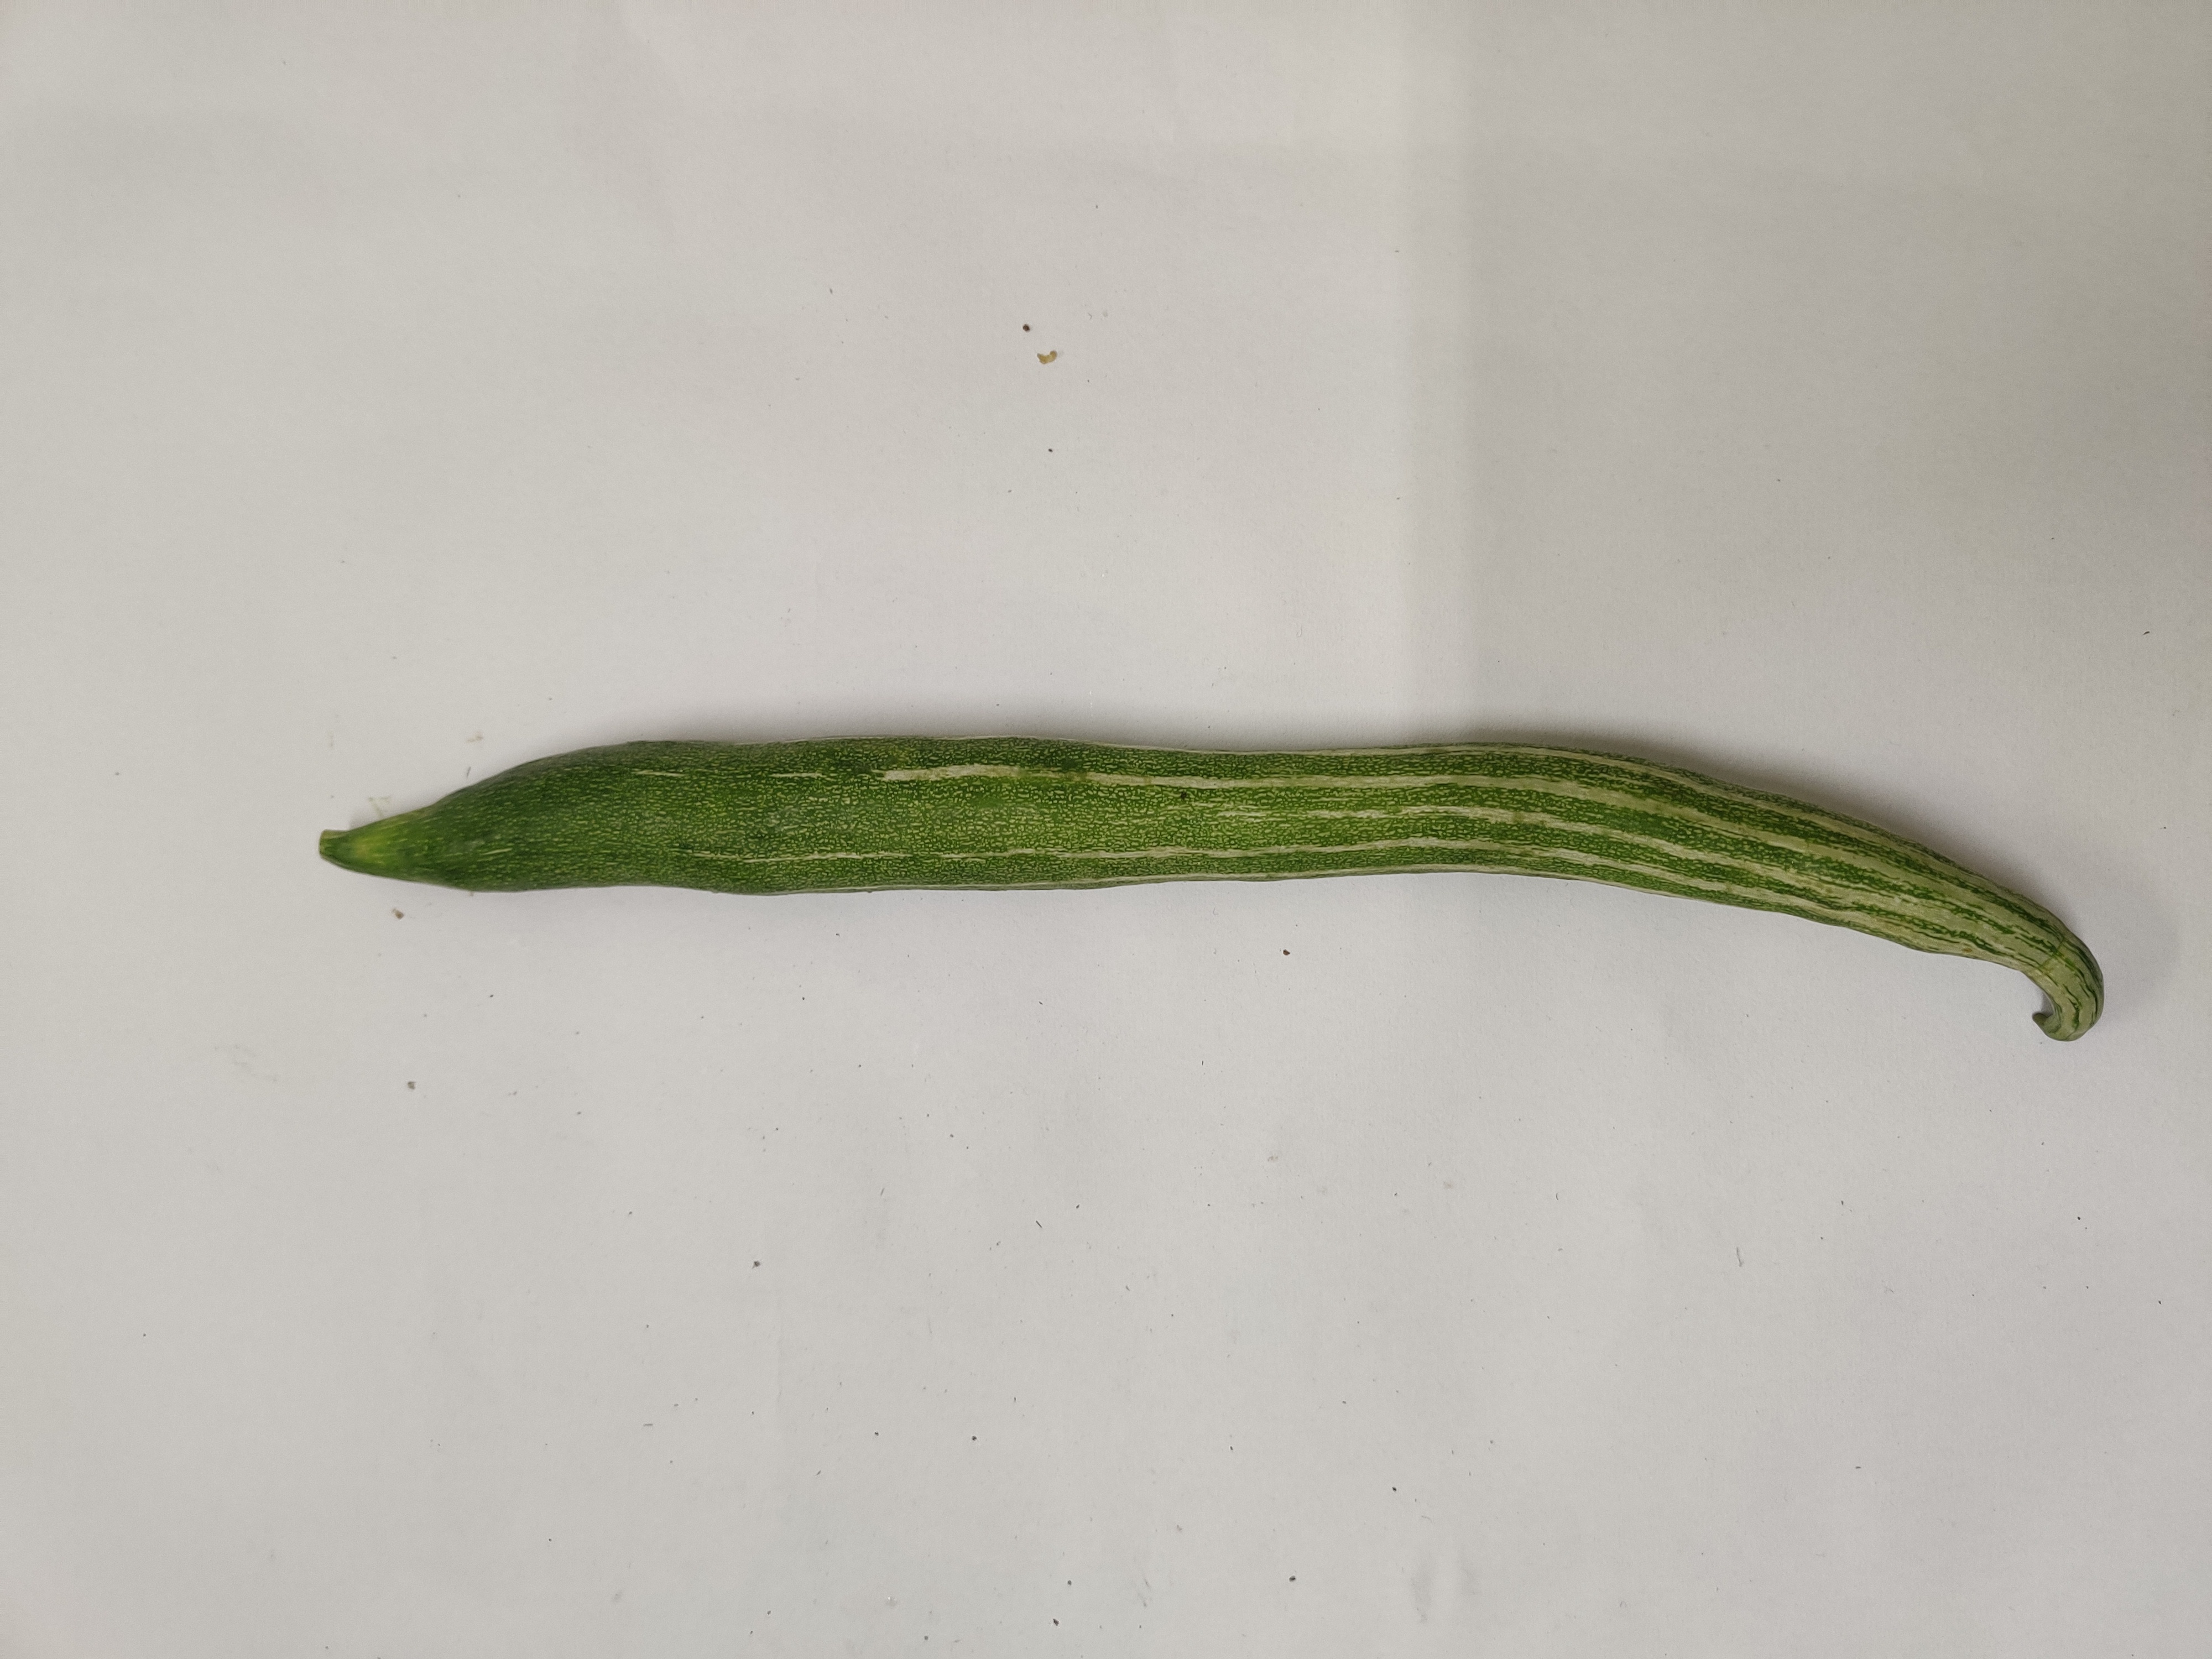
Crop: Snake Gourd
Condition: Fresh